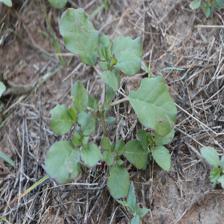
Label: BroadLeafWeed